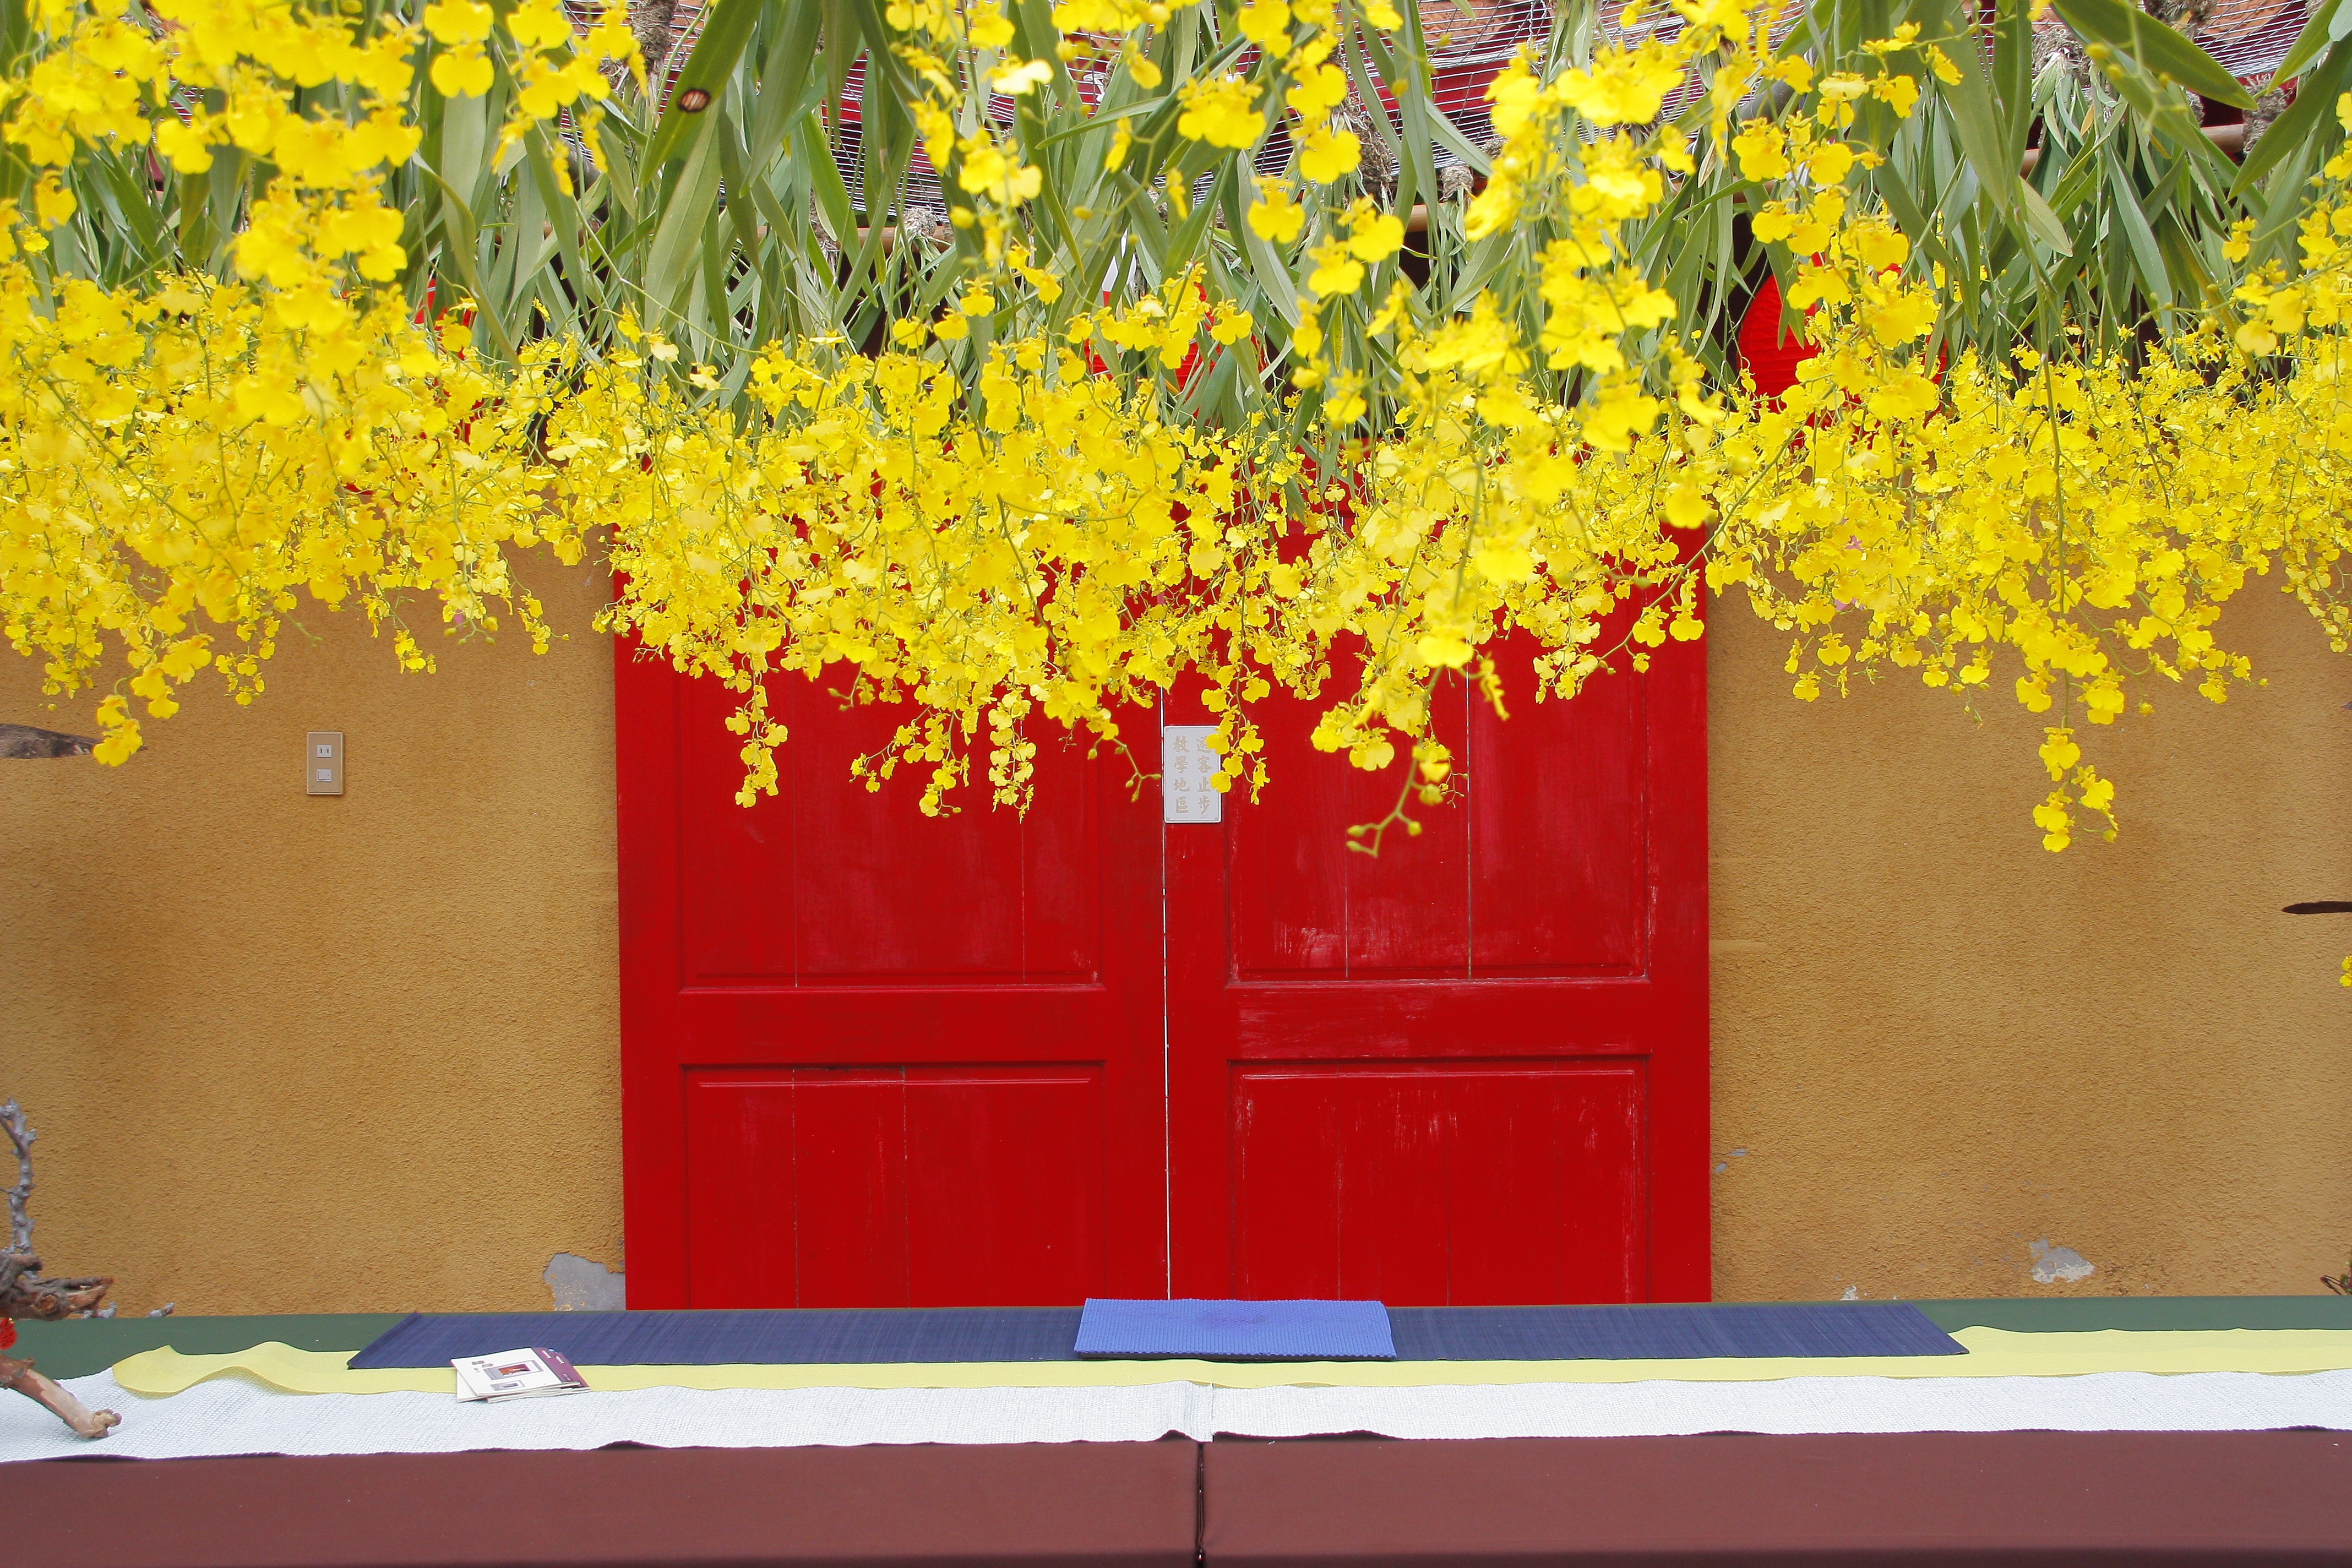
tree, plant, flower, wall, spring, red, color, autumn, buddhism, hanging, yellow, season, monastery, quiet, oncidium, red door, context, dancing blue, fresh yellow, tea co